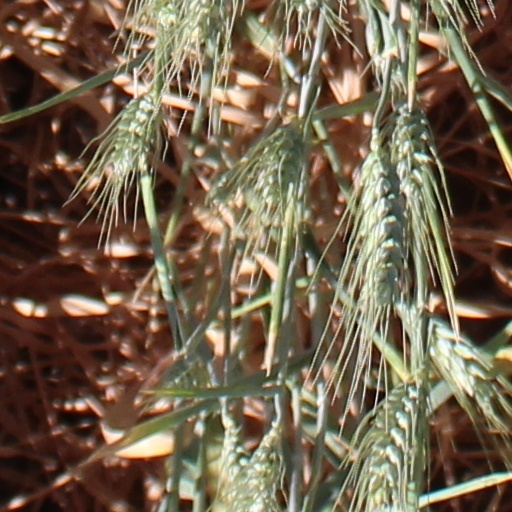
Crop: wheat